Taiwanese resistance to Japanese colonialism

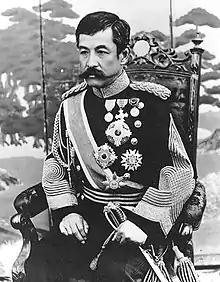
Prince Kitashirakawa Yoshihisa

Formosan and Chinese casualties were high but are difficult to estimate. The total number of Formosan and Chinese casualties was estimated around 14 000.